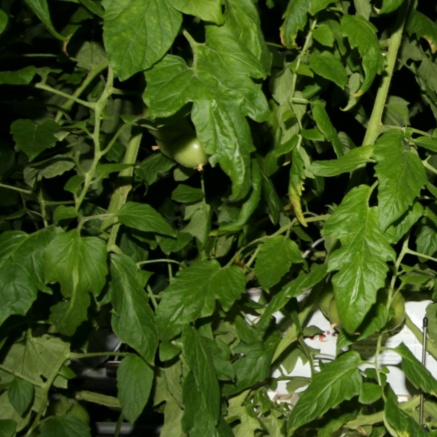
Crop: tomato